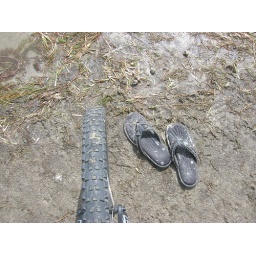
Flip flops with bike tire near water